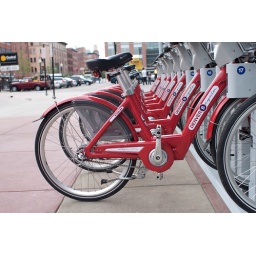
Meh, red. Not as cool as the lime green nice ride ones home in Minneapolis.